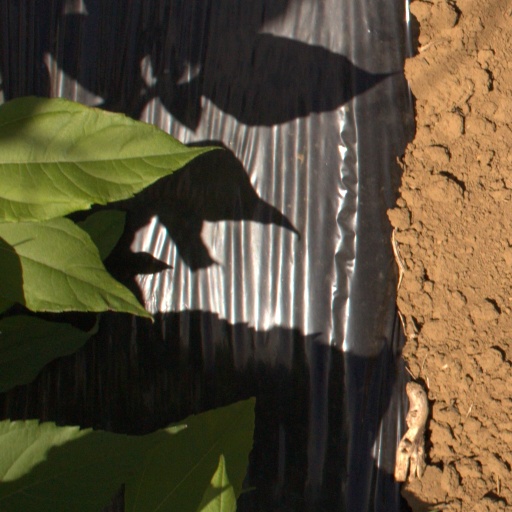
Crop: Jerusalem artichoke